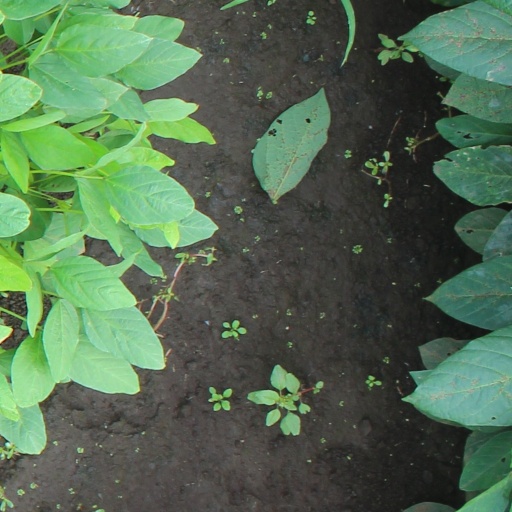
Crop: soybean